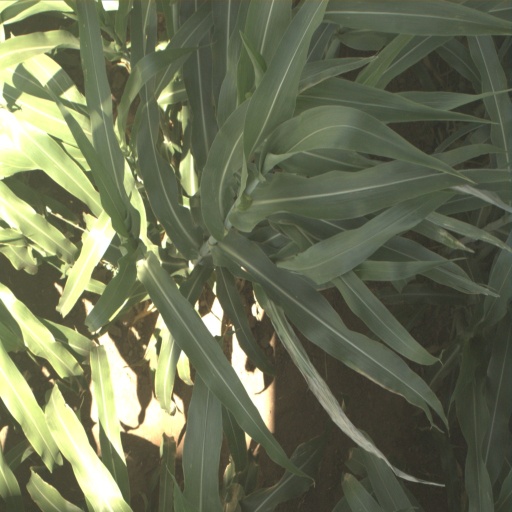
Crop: sorghum